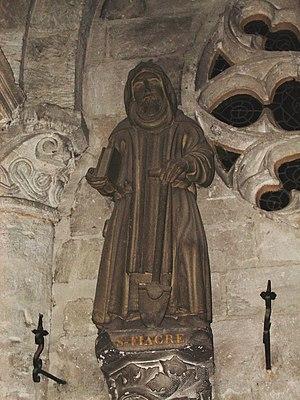
L'église Saint-Taurin située à Évreux est dédiée à Taurin d'Évreux, premier évêque de la ville.
Fiacre, est un moine herboriste anachorète. Irlandais de noble origine, qui fonda auprès de Meaux un monastère épiscopal, où il fut enseveli.